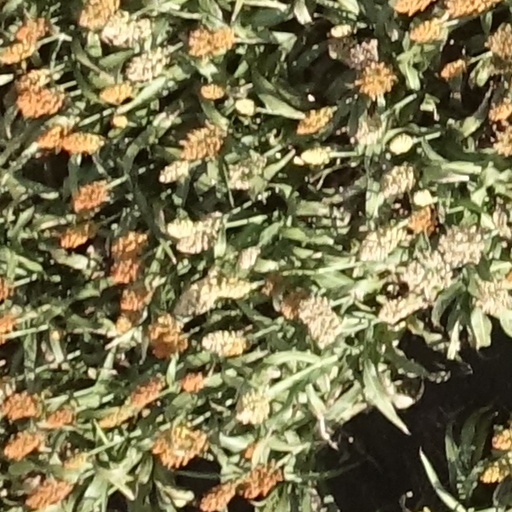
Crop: sorghum